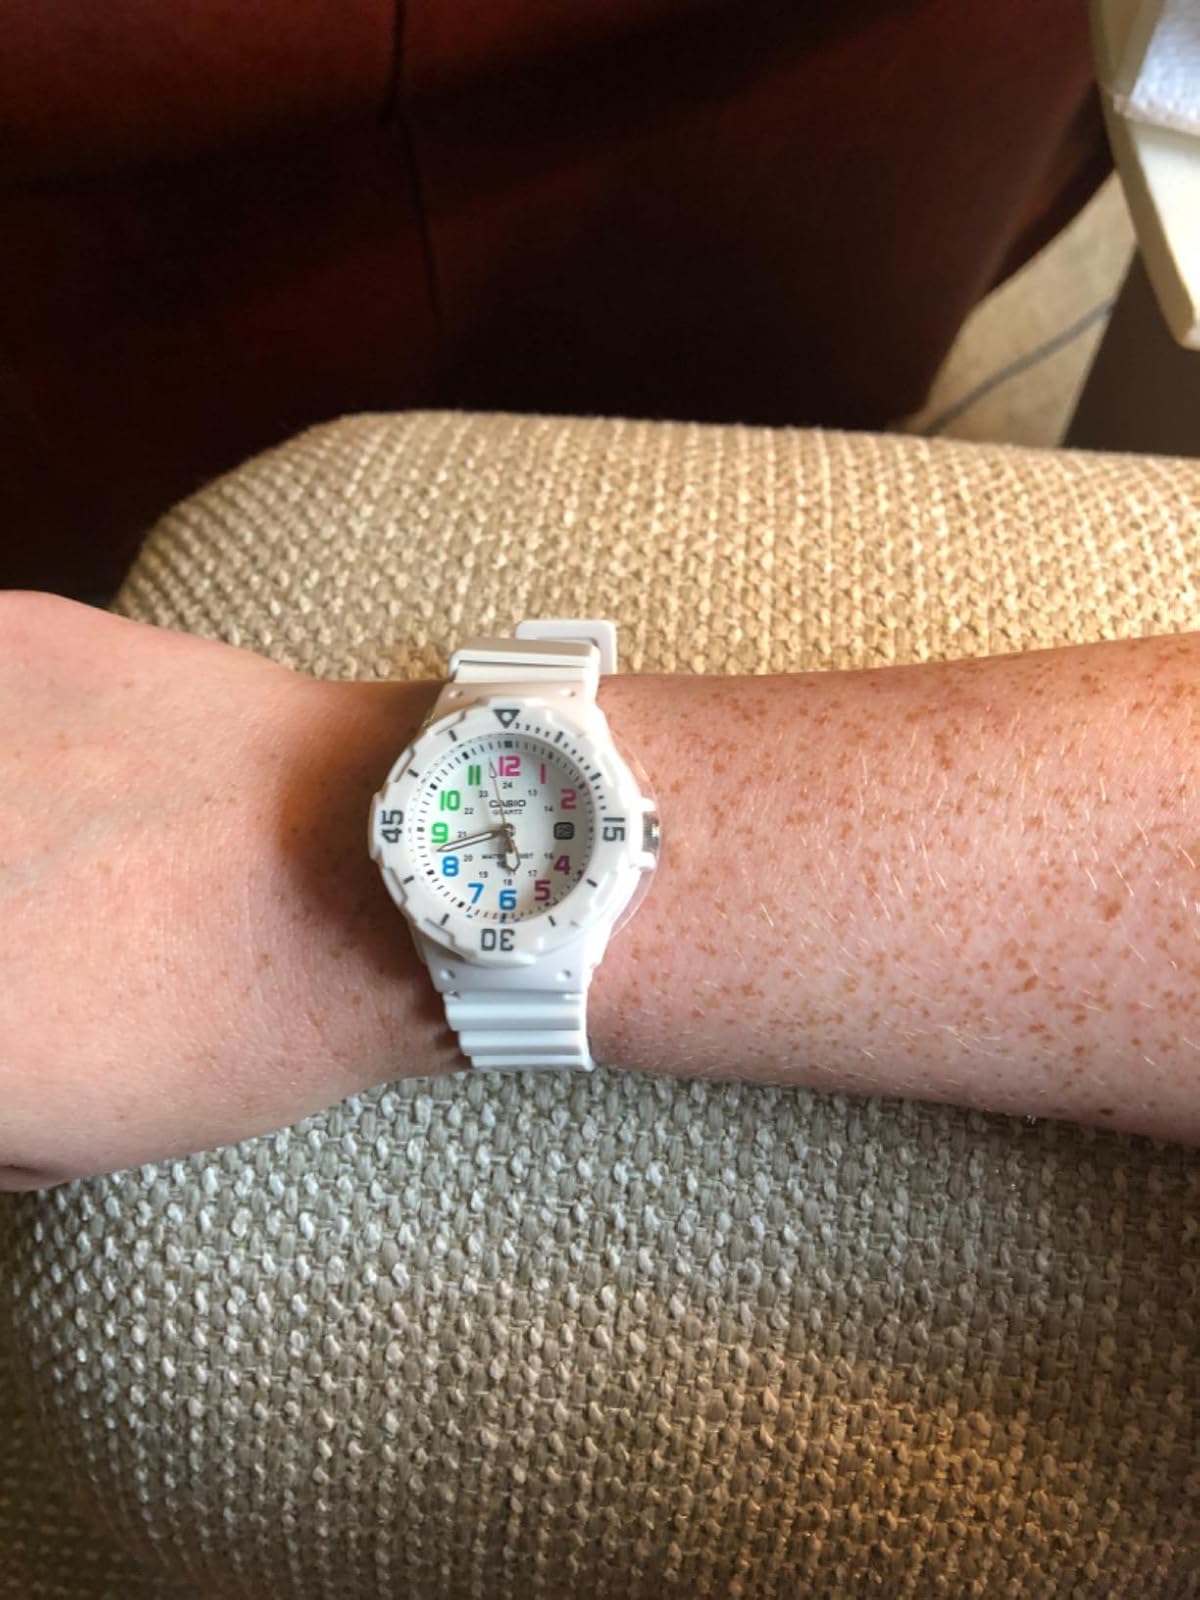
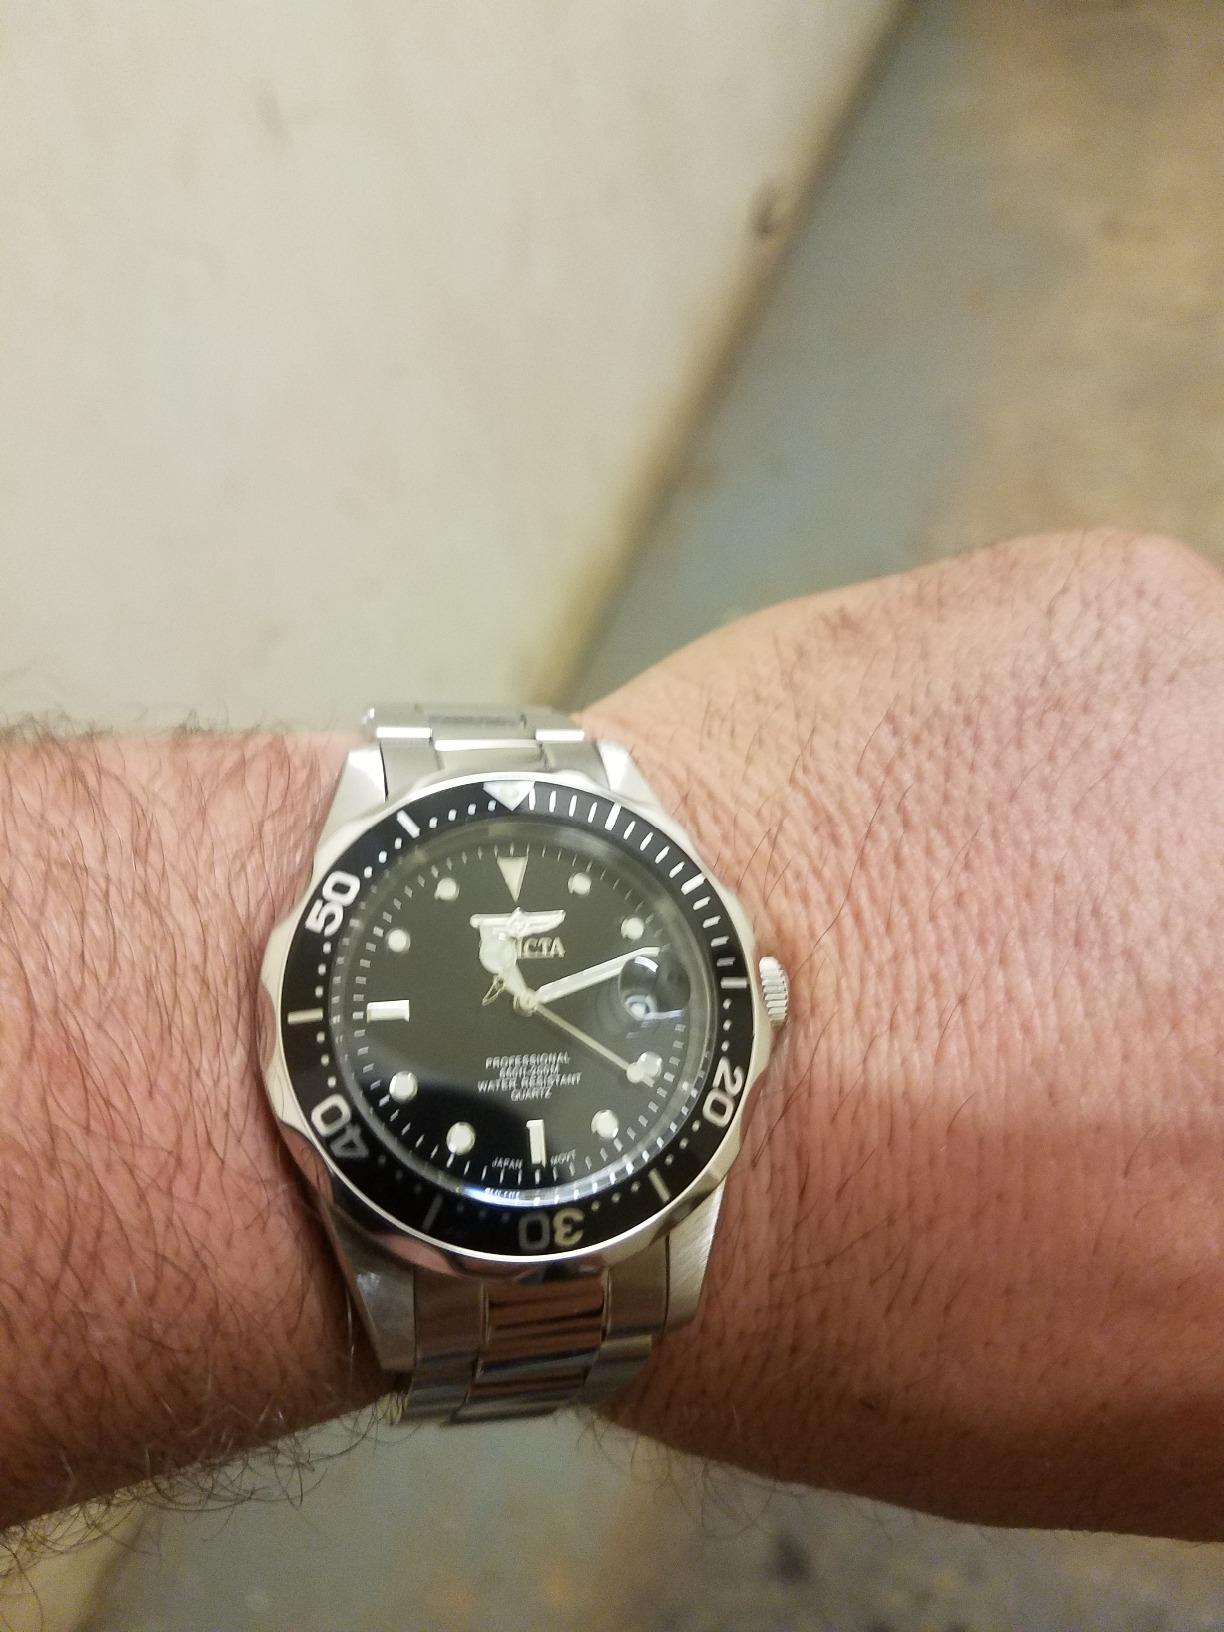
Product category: accessories_watch
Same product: no